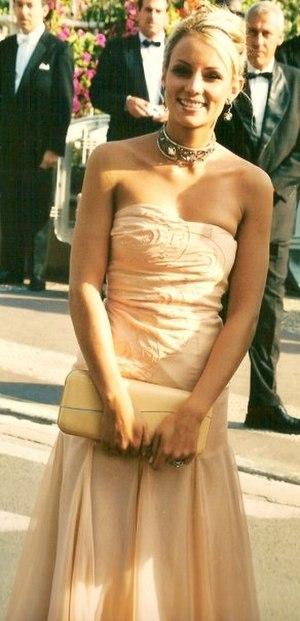
Elodie Gossuin, Miss France 2001, au festival de Cannes
Élodie Gossuin-Lacherie, plus connue sous le nom d'Élodie Gossuin, née le 15 décembre 1980 à Reims, est un mannequin et une chroniqueuse, animatrice de radio et de télévision, styliste et femme politique française.
La huitième saison de l'émission française de divertissement Danse avec les stars a été diffusée du 14 octobre 2017 au 13 décembre 2017 sur TF1. Elle a été animée par Sandrine Quétier, en duo avec un présentateur différent chaque semaine : Nikos Aliagas, Christophe Dechavanne, Laurence Boccolini, Jean-Luc Reichmann, Jean-Pierre Foucault, Karine Ferri, Arthur, Carole Rousseau, Denis Brogniart et Christophe Beaugrand.
Cet article intitulé 2016 en radio en France est une synthèse de l'actualité du média radio en France pour l'année 2016. On ne retiendra en général que l'actualité des radios de caractère national ou international, afin de ne pas se perdre dans les détails des radios locales.
Danse avec les stars est une émission de télévision française produite par BBC Studios France et TF1 Production, et diffusée sur TF1 à partir du 12 février 2011. Il s'agit d'une adaptation de l'émission Strictly Come Dancing, diffusée au Royaume-Uni depuis le 15 mai 2004.